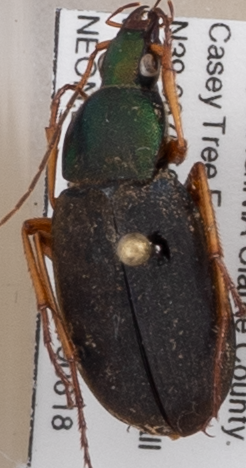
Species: Chlaenius aestivus
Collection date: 2019-06-18 04:00:00
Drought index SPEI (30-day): -0.624
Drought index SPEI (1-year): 2.09
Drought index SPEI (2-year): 2.09